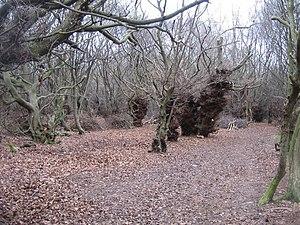
Sleepy Hollow : La Légende du cavalier sans tête est un film fantastique américain de Tim Burton, librement adapté de la nouvelle de Washington Irving, La Légende de Sleepy Hollow, et sorti en 1999.